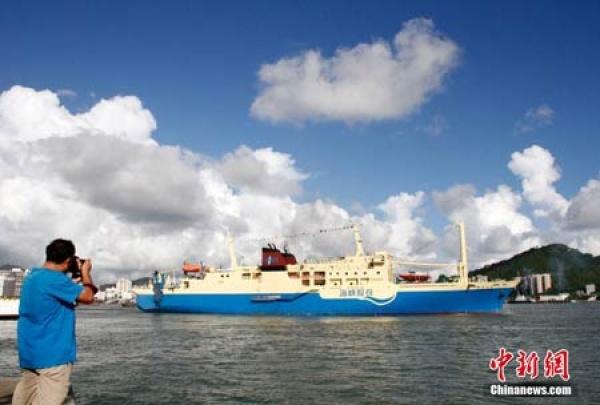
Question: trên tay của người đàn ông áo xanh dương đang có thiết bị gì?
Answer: máy ảnh